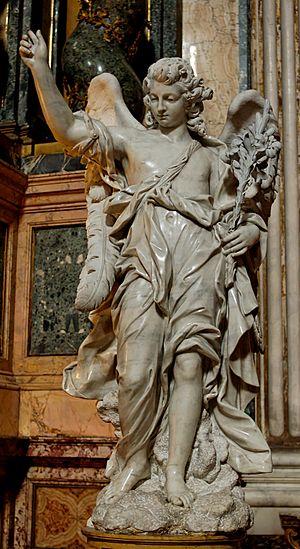
Bernardino Ludovisi, né vers 1693 et mort le 11 décembre 1749, également appelé Bernardo, est un sculpteur italien.